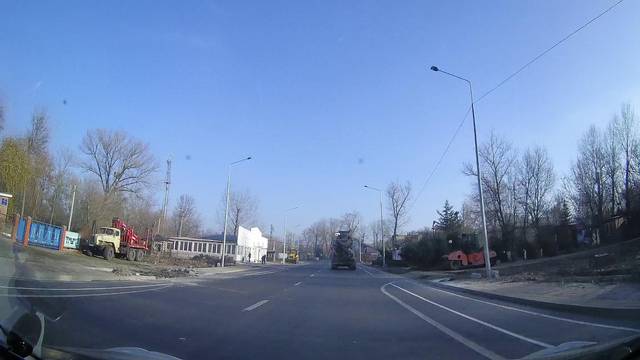
Region: Russia
Coordinates: 47.204, 39.768